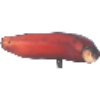
Label: Banana Red 1